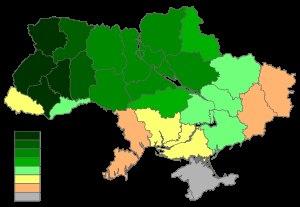
Les élections législatives ukrainiennes de 2014 se sont déroulées le 26 octobre 2014. Elles font suite à la dissolution de la Rada par le président Petro Porochenko, élu lors de l'élection présidentielle du 25 mai 2014. Il s'agit d'élections anticipées, se déroulant seulement deux ans après les dernières élections législatives de 2012.